Jongmin Park

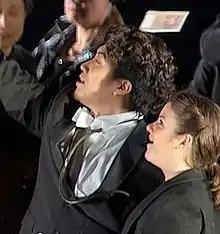
Jongmin Park (left) as Dottore Grenvil with Rebecca Jo Loeb as Annina in "La traviata" at the Hamburg State Opera, 2013

Jongmin Park (born 1986) is a South Korean opera singer who has sung leading bass roles in the opera houses of Germany, Austria, and the United Kingdom. Born in Seoul, he was the winner of the Song Prize at the 2015 BBC Cardiff Singer of the World competition Park also won First Prize (male singer) at the 2011 Tchaikovsky Competition and the Birgit Nilsson Prize for the German Repertoire of Richard Strauss and Richard Wagner at the 2011 Operalia Competition.